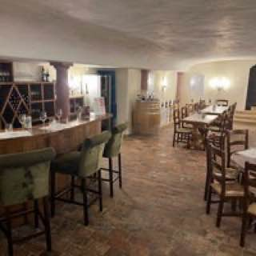
The Prince of Liechtenstein's wine cellars